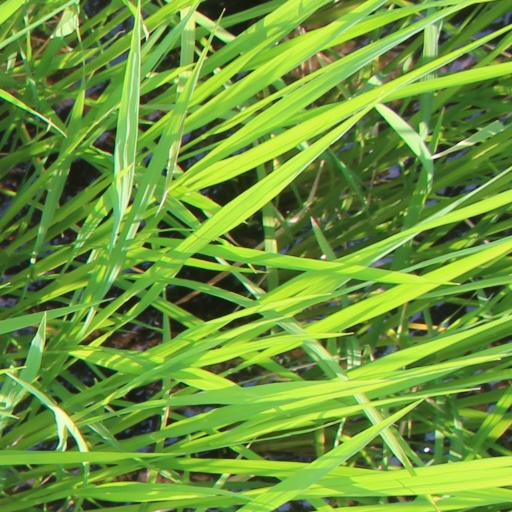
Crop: rice